Papal appointment

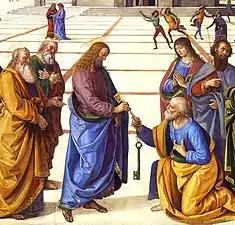
According to Catholic doctrine, Jesus appointed Saint Peter as the first pope.

Papal appointment was a medieval method of selecting the Pope. Popes have always been selected by a council of Church fathers; however, Papal selection before 1059 was often characterized by confirmation or nomination by secular European rulers or by the preceding pope. The later procedures of the Papal conclave are in large part designed to prohibit interference of secular rulers, which to some extent characterized the first millennium of the Roman Catholic Church, e. g. in practices such as the creation of crown-cardinals and the claimed but invalid "jus exclusivae". Appointment may have taken several forms, with a variety of roles for the laity and civic leaders, Byzantine and Germanic emperors, and noble Roman families. The role of the election vis-a-vis the general population and the clergy was prone to vary considerably, with a nomination carrying weight that ranged from nearly determinative to merely suggestive, or as ratification of a concluded election.